Julie de Graag

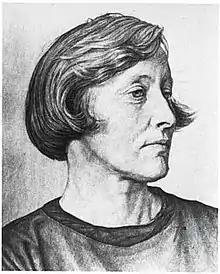
Portrait of Julie de Graag by Bertha van Hasselt

Anna Julia "Julie" de Graag, was born at on 18 July 1877 and died at The Hague on 2 February 1924. She was a Dutch watercolourist, printmaker, and painter.